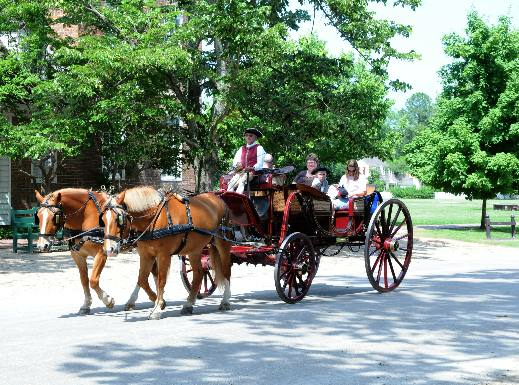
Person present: No